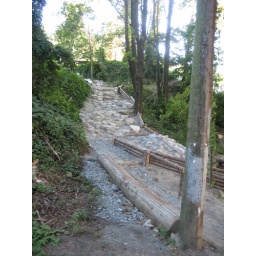
Rocky downhill section. I-5 Colonnade mountain bike skills park in Seattle, WA.